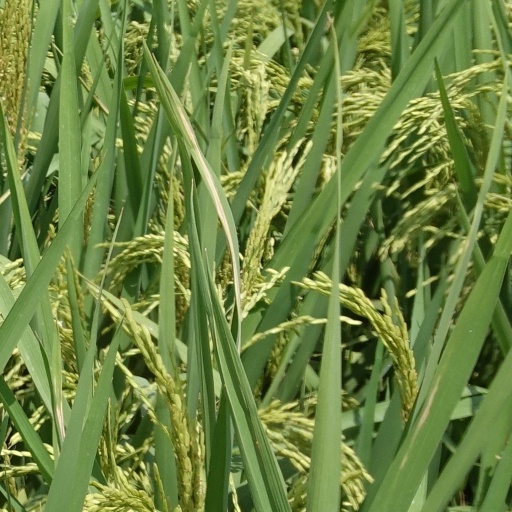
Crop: rice